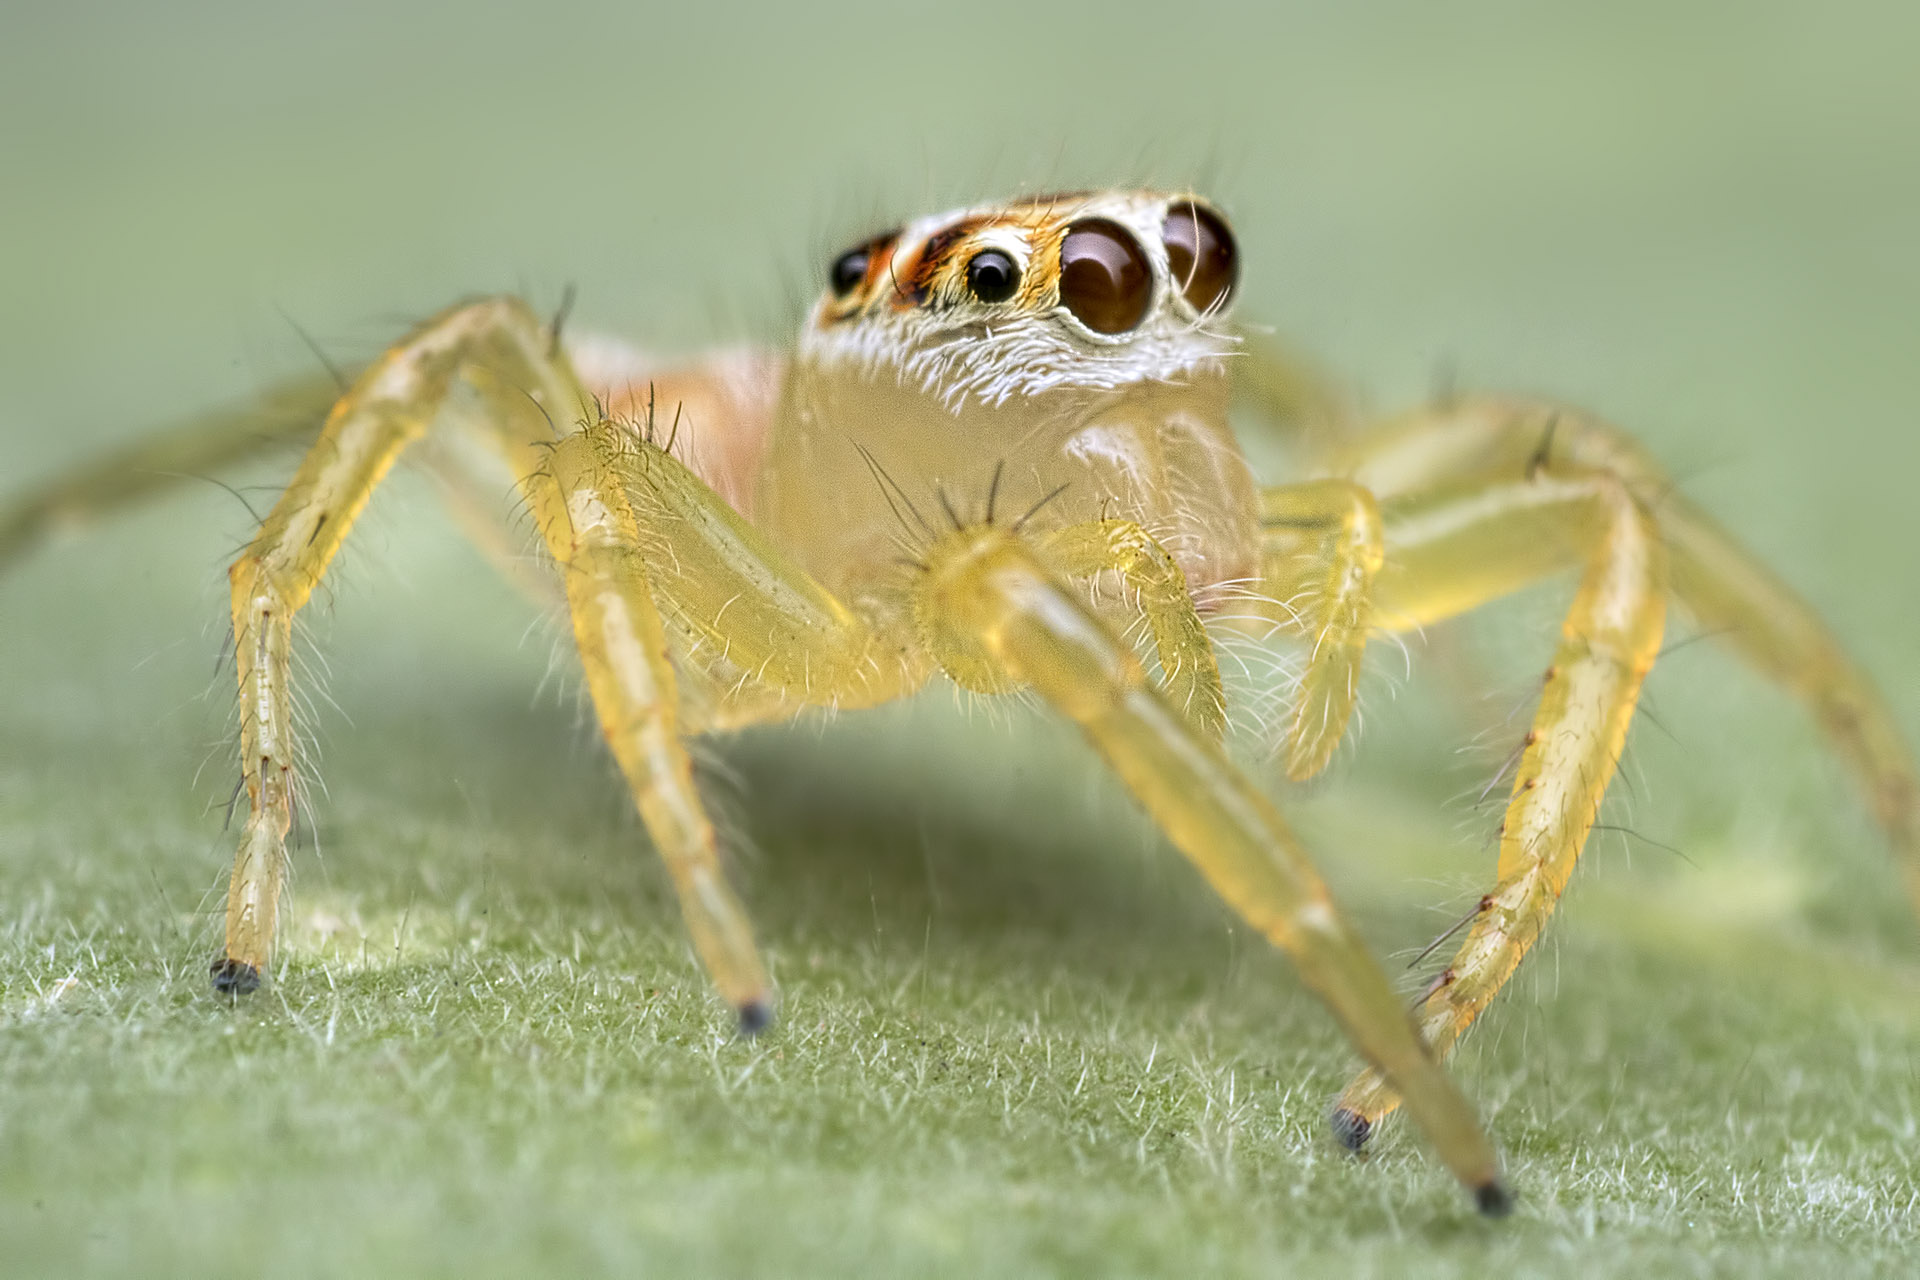
photography, fauna, invertebrate, close up, spider, arachnid, india, arthropoda, arachnida, araneae, chelicerata, araneomorphae, ariansuresh, animalia, saravanastreettnagar, chennai, tamilnadu, neewernwcup, reversemacro, opisthothelae, dionycha, jumpingspider, salticoidea, salticidae, 750d2016img6979, twostripedjumper, plexippinae, plexippini, telamonia, telamoniadimidiata, macro photography, arthropod, araneus, orb weaver spider